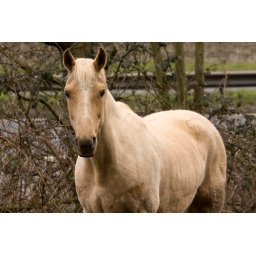
This horse lives beside a busy main road just outside Lewes. He doesn't let wheel-envy get him down though.